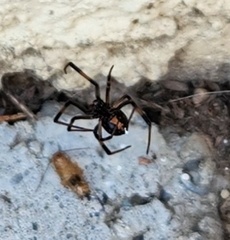
Species: Lactrodectus_hesperus